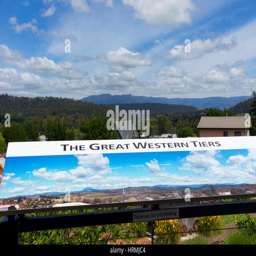
sign naming the mountains as viewed